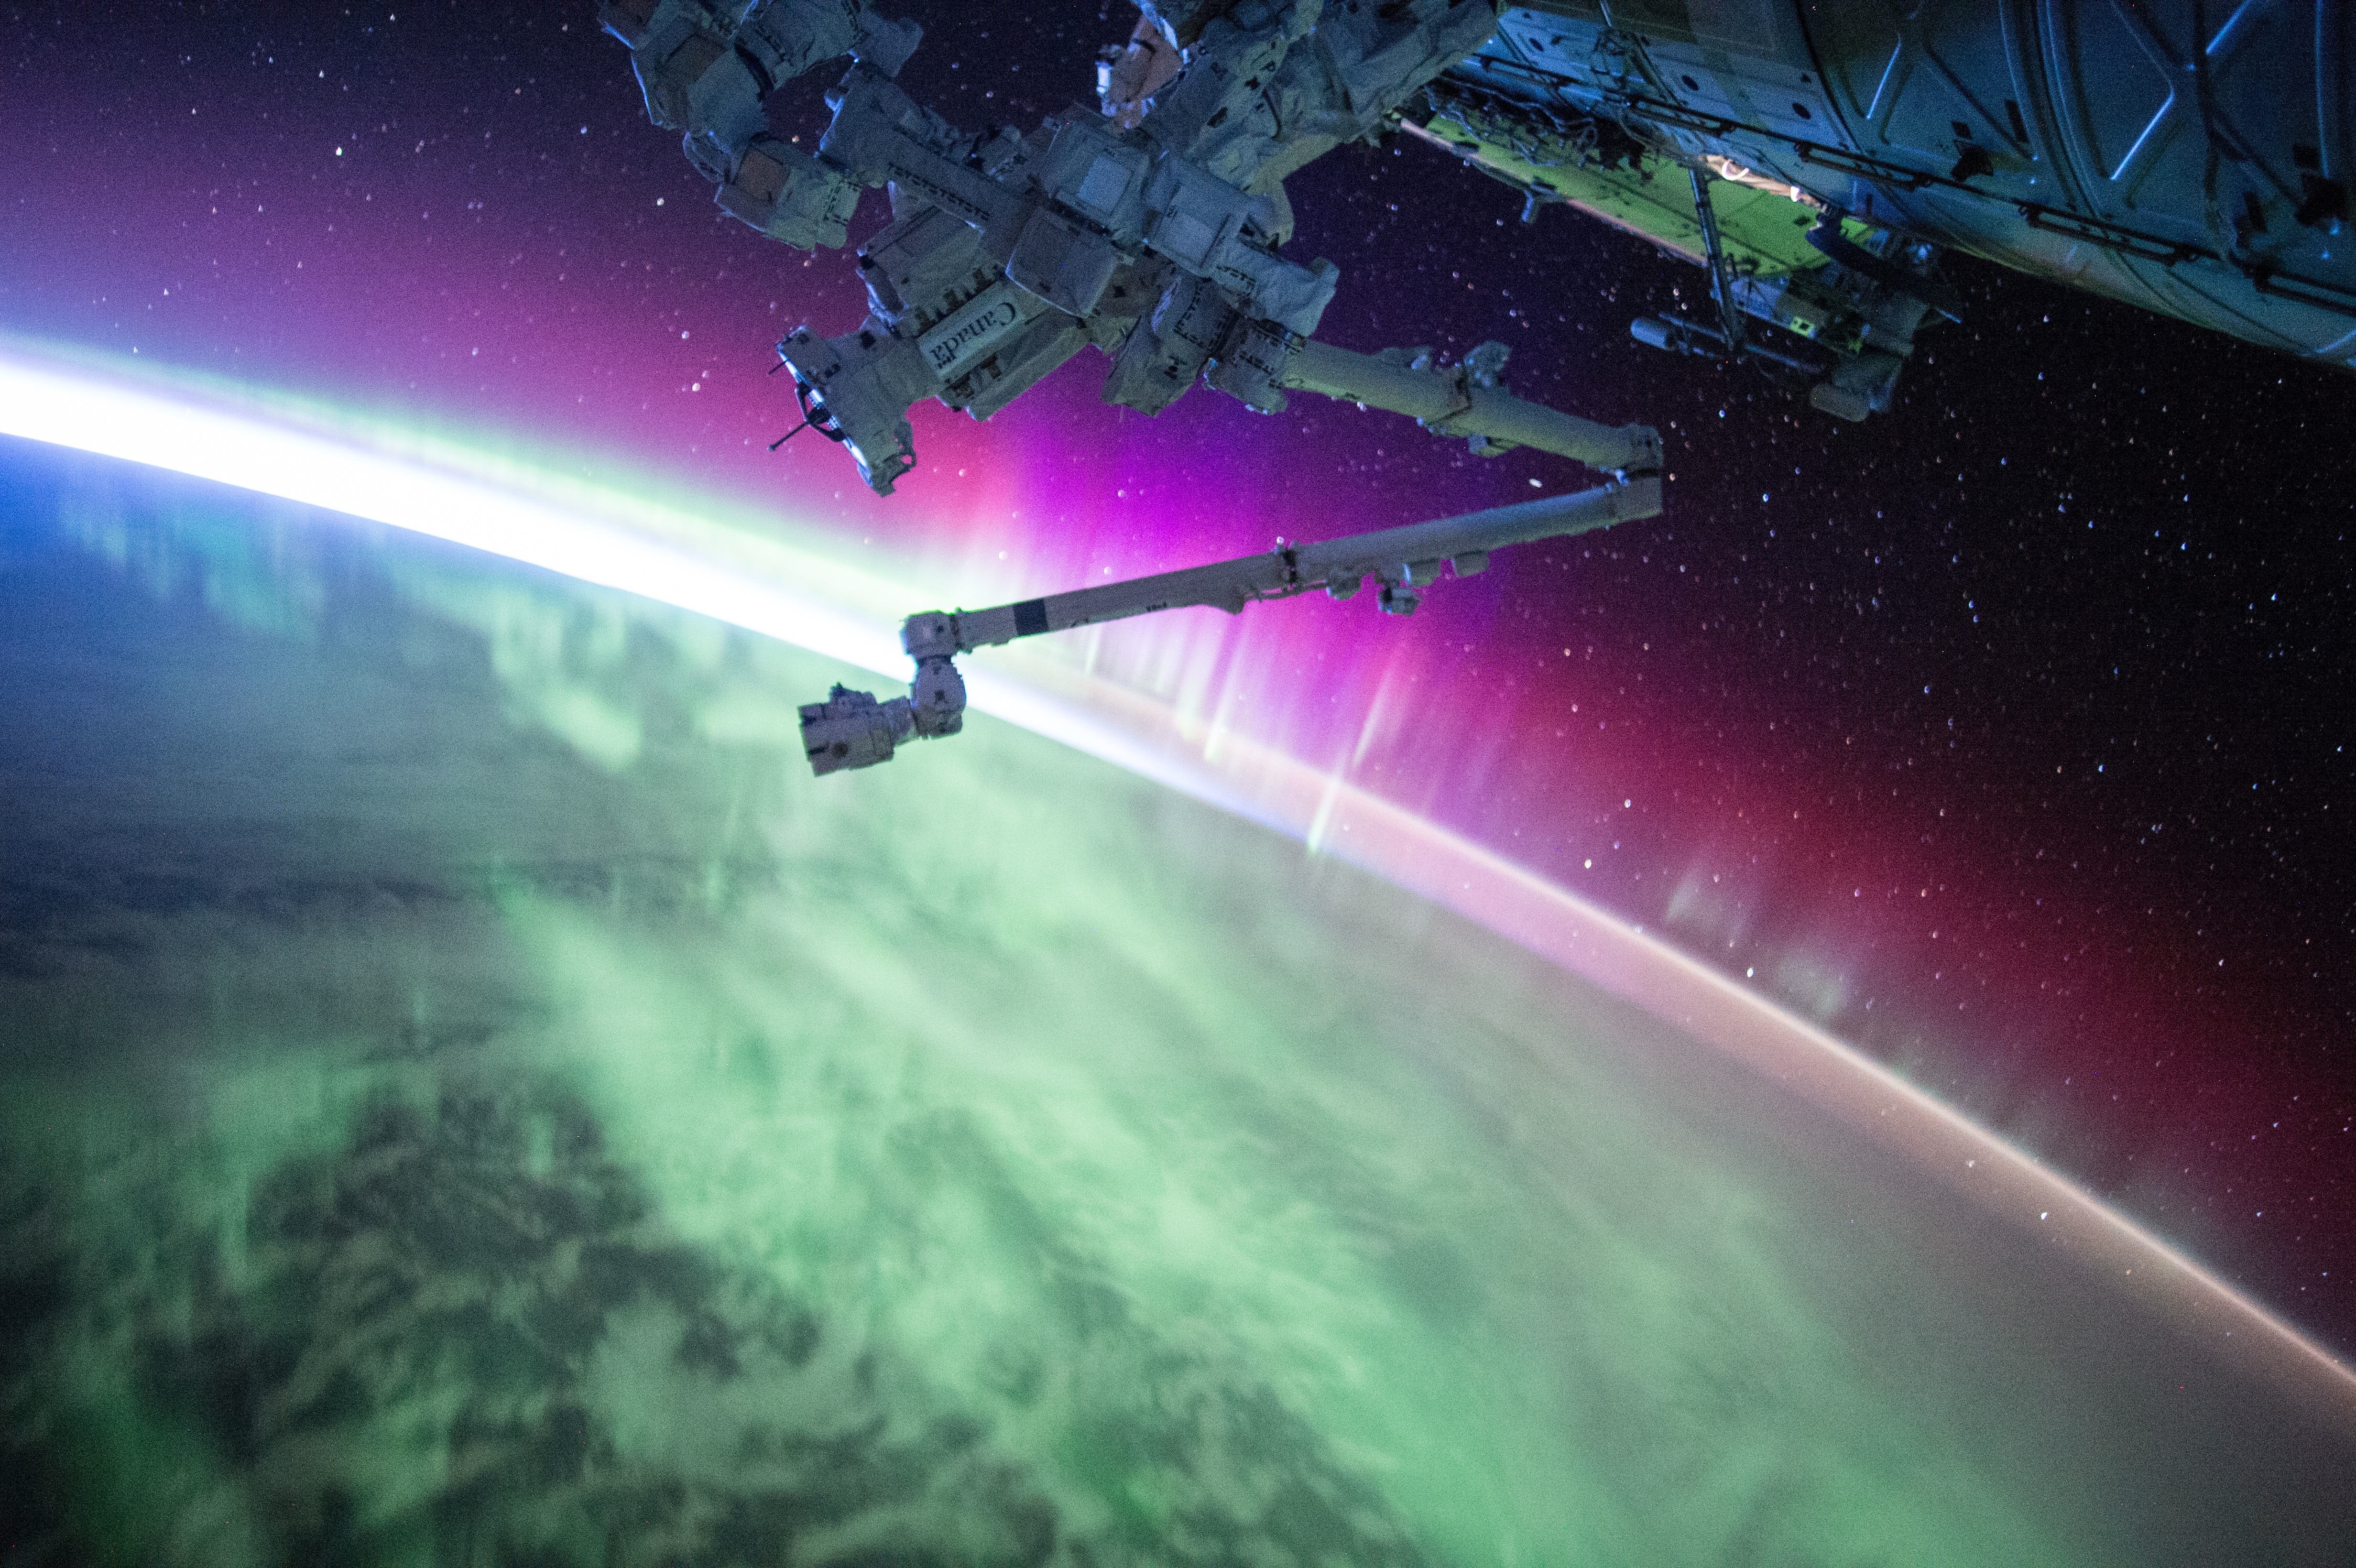
technology, cosmos, atmosphere, vehicle, space, station, aurora borealis, mission, satellite, outer space, research, science, astronomy, earth, universe, planet, exploration, northern lights, spaceship, panel, screenshot, shuttle, module, iss, international space station, spacecraft, orbit, space station, astronomical object, atmosphere of earth, computer wallpaper, spacelab